Jämtland

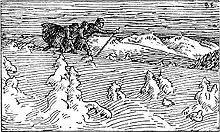
Jämtland does not mean "the even country" but rather "Jamts' land". In this picture the Viking Arnljot Gelline from Jämtland is seen moving through the landscape.

It is not known how the Jamts got their name. One possible explanation is presented in the Icelandic work "Heimskringla" from the 13th century. In the Saga of Håkon Góði, Snorri Sturluson narrates about Kettil Jamti, a son of Anund Jarl from Sparbu in Trøndelag who fled from Norway when Harald Fairhair united the country with brute force in the 9th century. His descendants then came to bear his name. An alternative explanation comes from the excessive iron production that took place in the province before the Viking Age. A folk etymological theory is that the name ought to have something to do with the "even" (as in level or flat) parts around the lake Storsjön. This theory is based on the similarity between the Swedish words "jämt" (from "emat-") and "jämnt" (from Germanic "*ebna", "even").